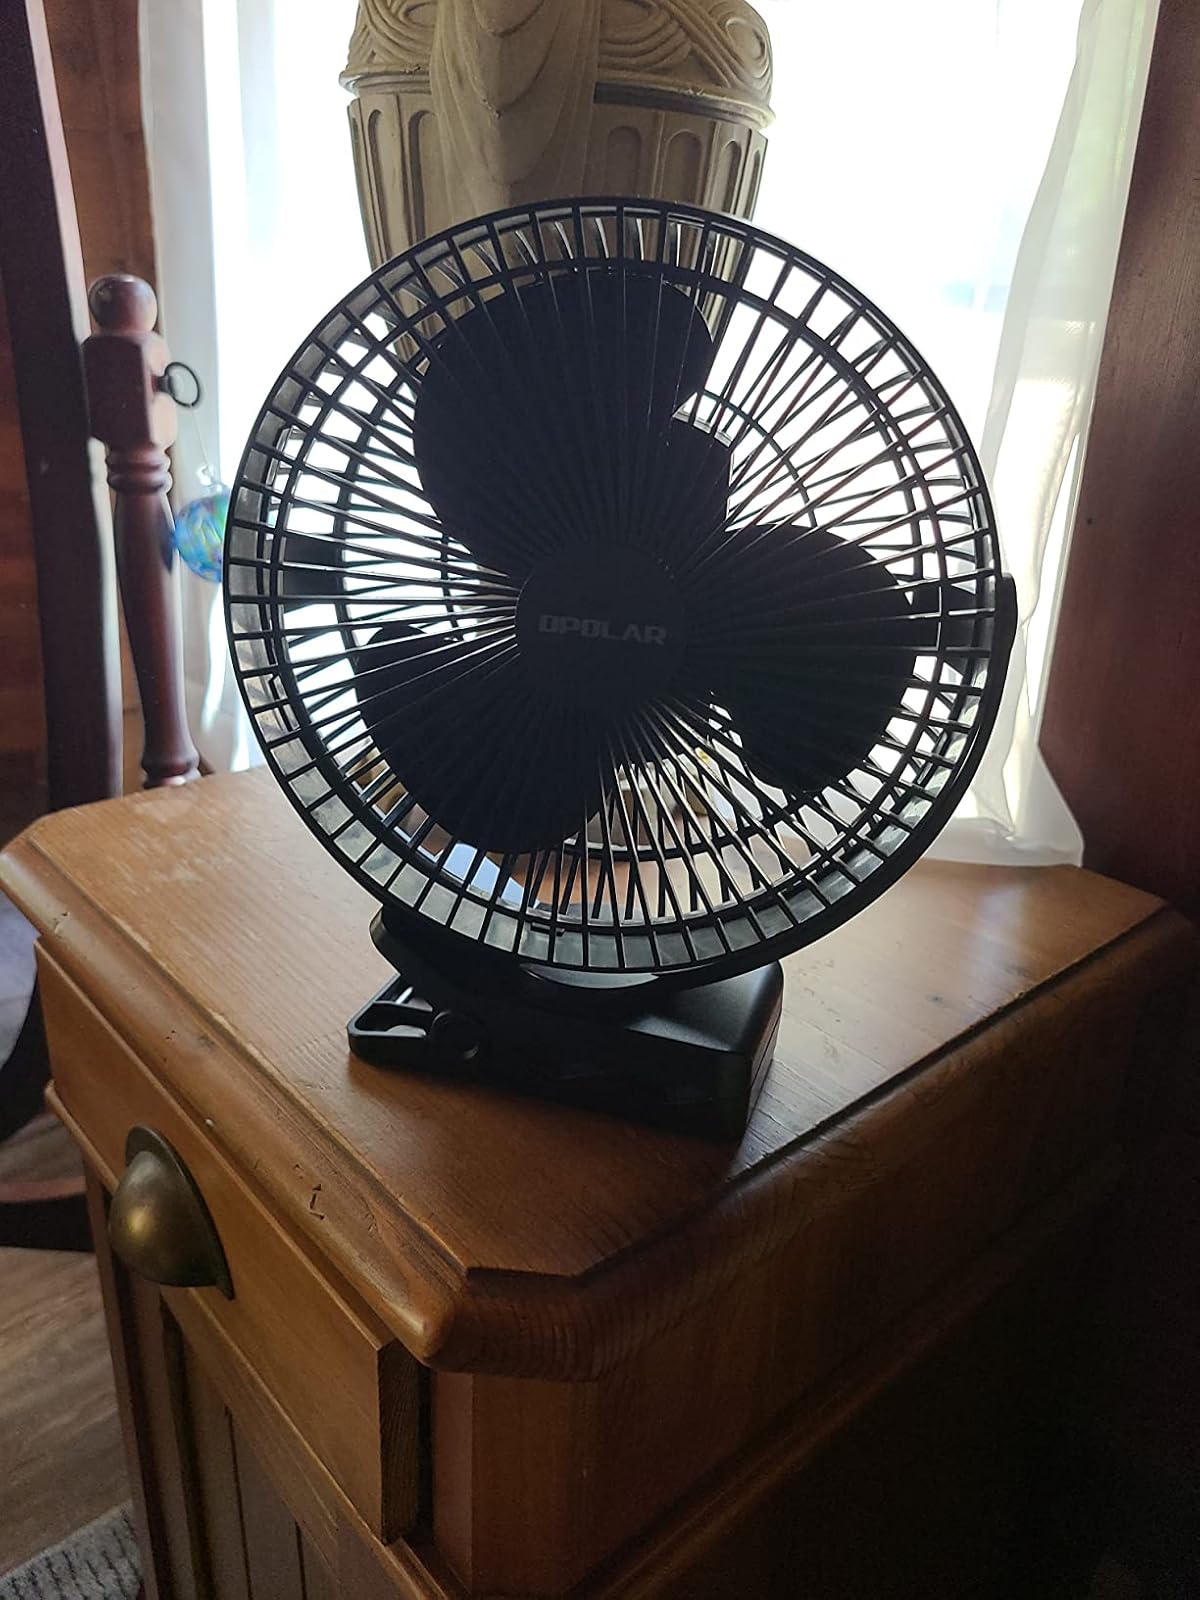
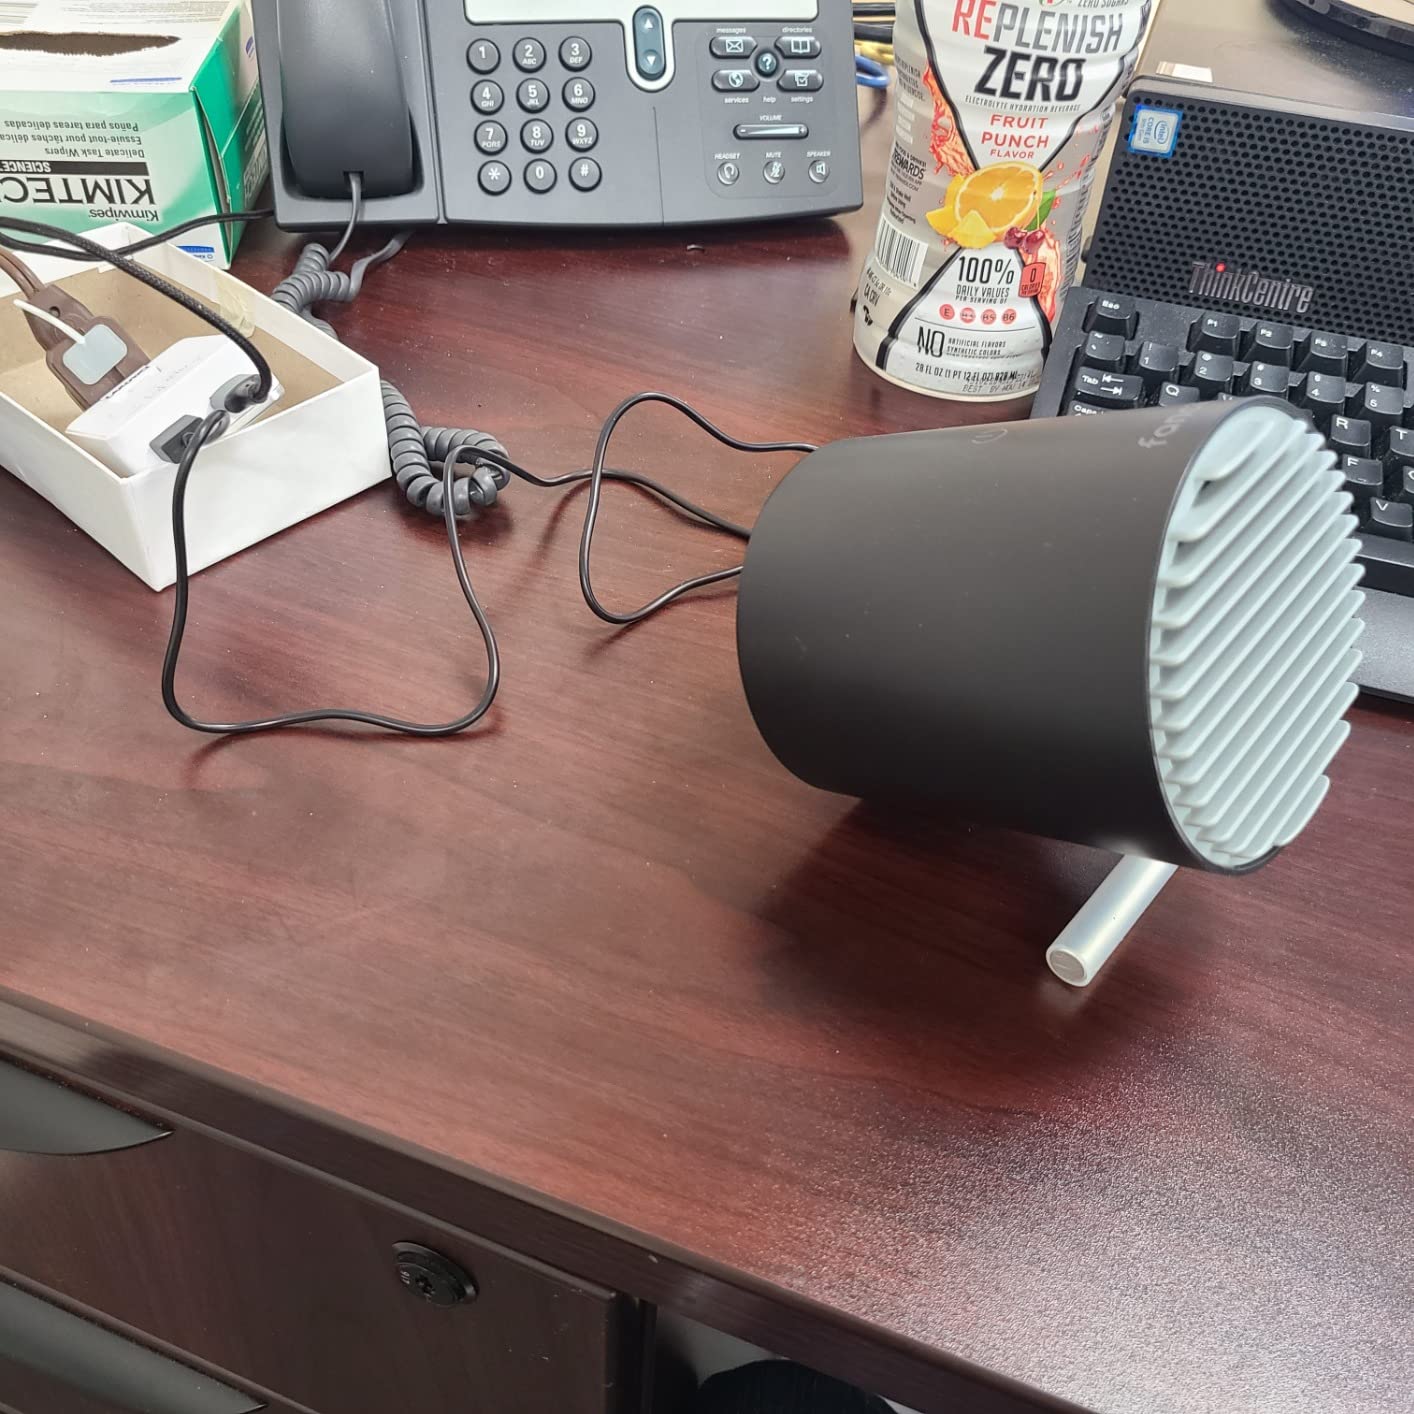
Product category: fan
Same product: no